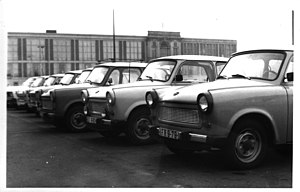
Trabant
Syv ud af disse otte biler på parkeringspladsen ved Østberlins Staatsrat i 1986 er Trabanter
Trabant er et bilmærke, der blev produceret i det nu forhenværende DDR.